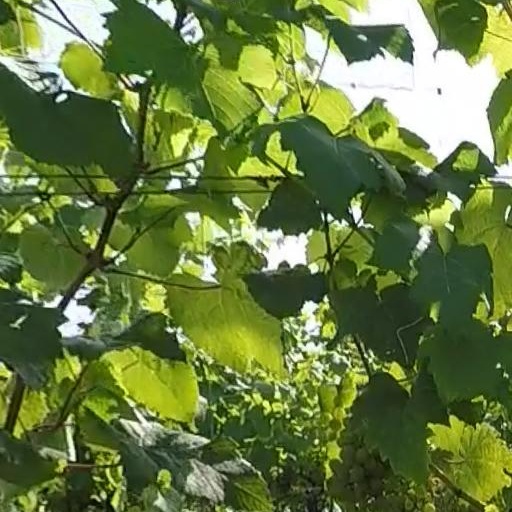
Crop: grape